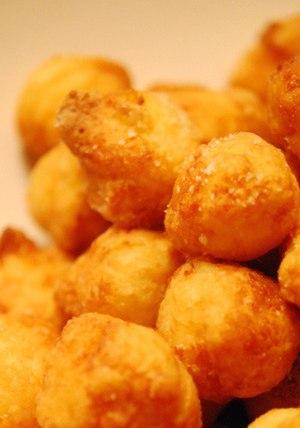
Les pommes dauphine, spécialité culinaire française, sont des boulettes faites d'un mélange de purée de pommes de terre et de pâte à choux. Les boulettes sont typiquement frites à l'huile, mais il existe des variantes avec cuisson au four.